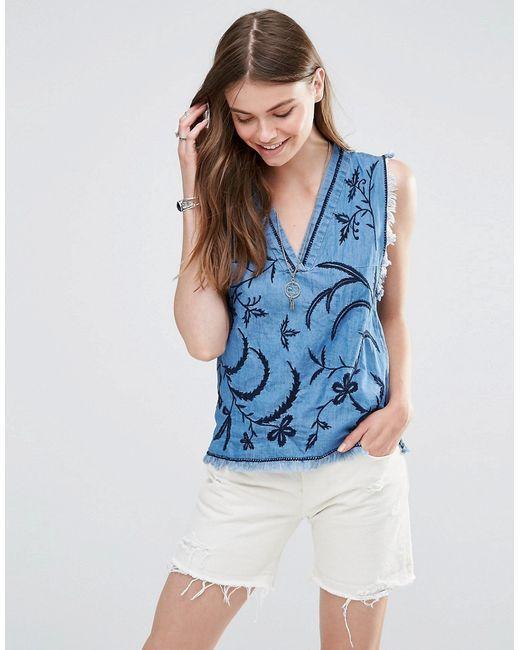
zweiteiliges Set, Sommer, aus Jeansstoff, Details mit ausgefransten Kanten, bestickte Bluse, ärmellos, V-Ausschnitt, blaue Farbe, weiße Shorts, ideal für Strand und Land